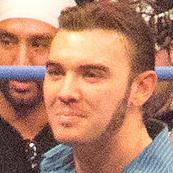
Age: 27